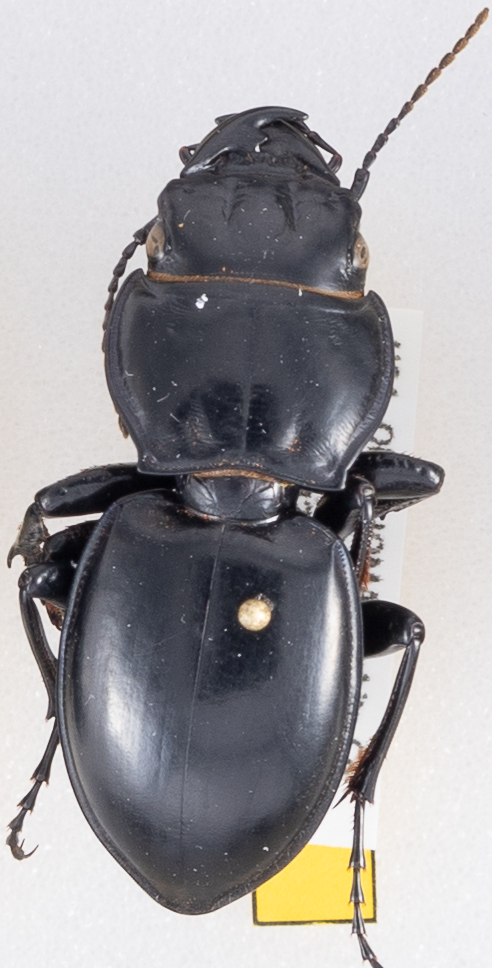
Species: Pasimachus californicus
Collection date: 2019-09-04
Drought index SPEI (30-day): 0.072
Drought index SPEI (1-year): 2.09
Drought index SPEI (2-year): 1.19